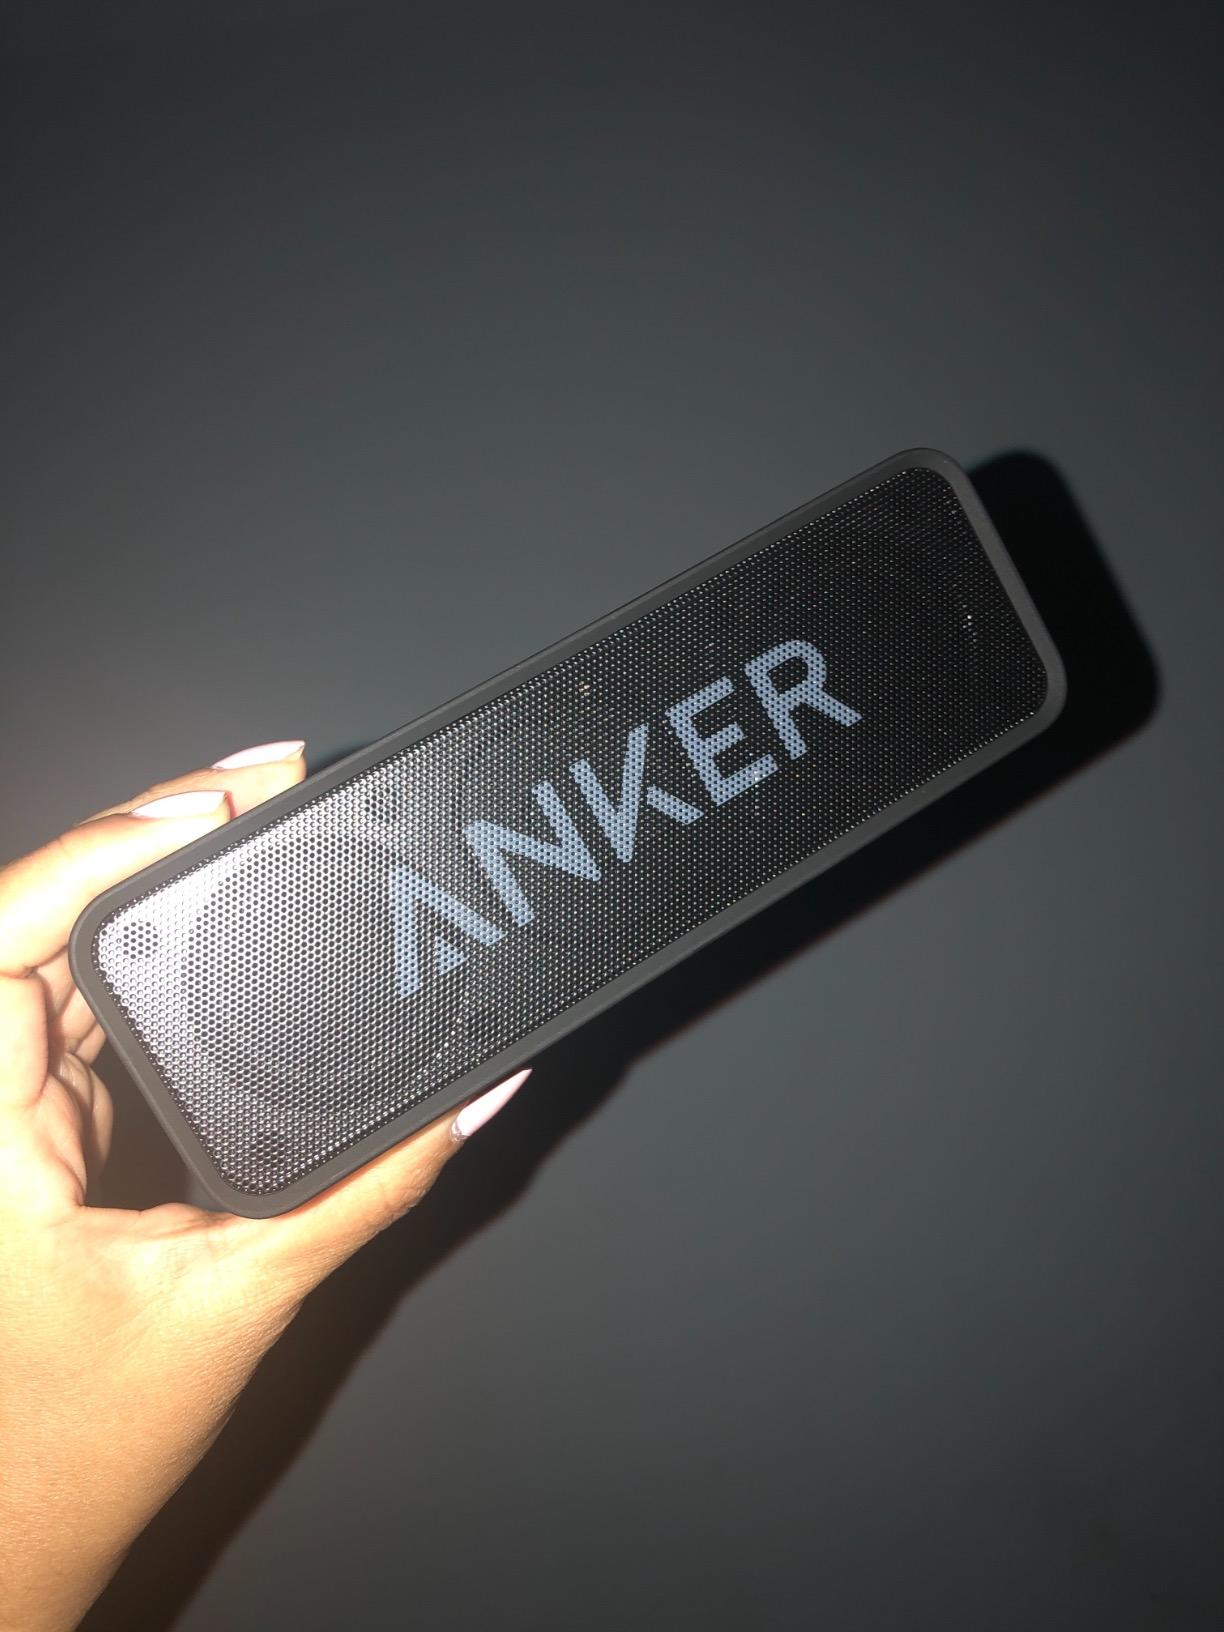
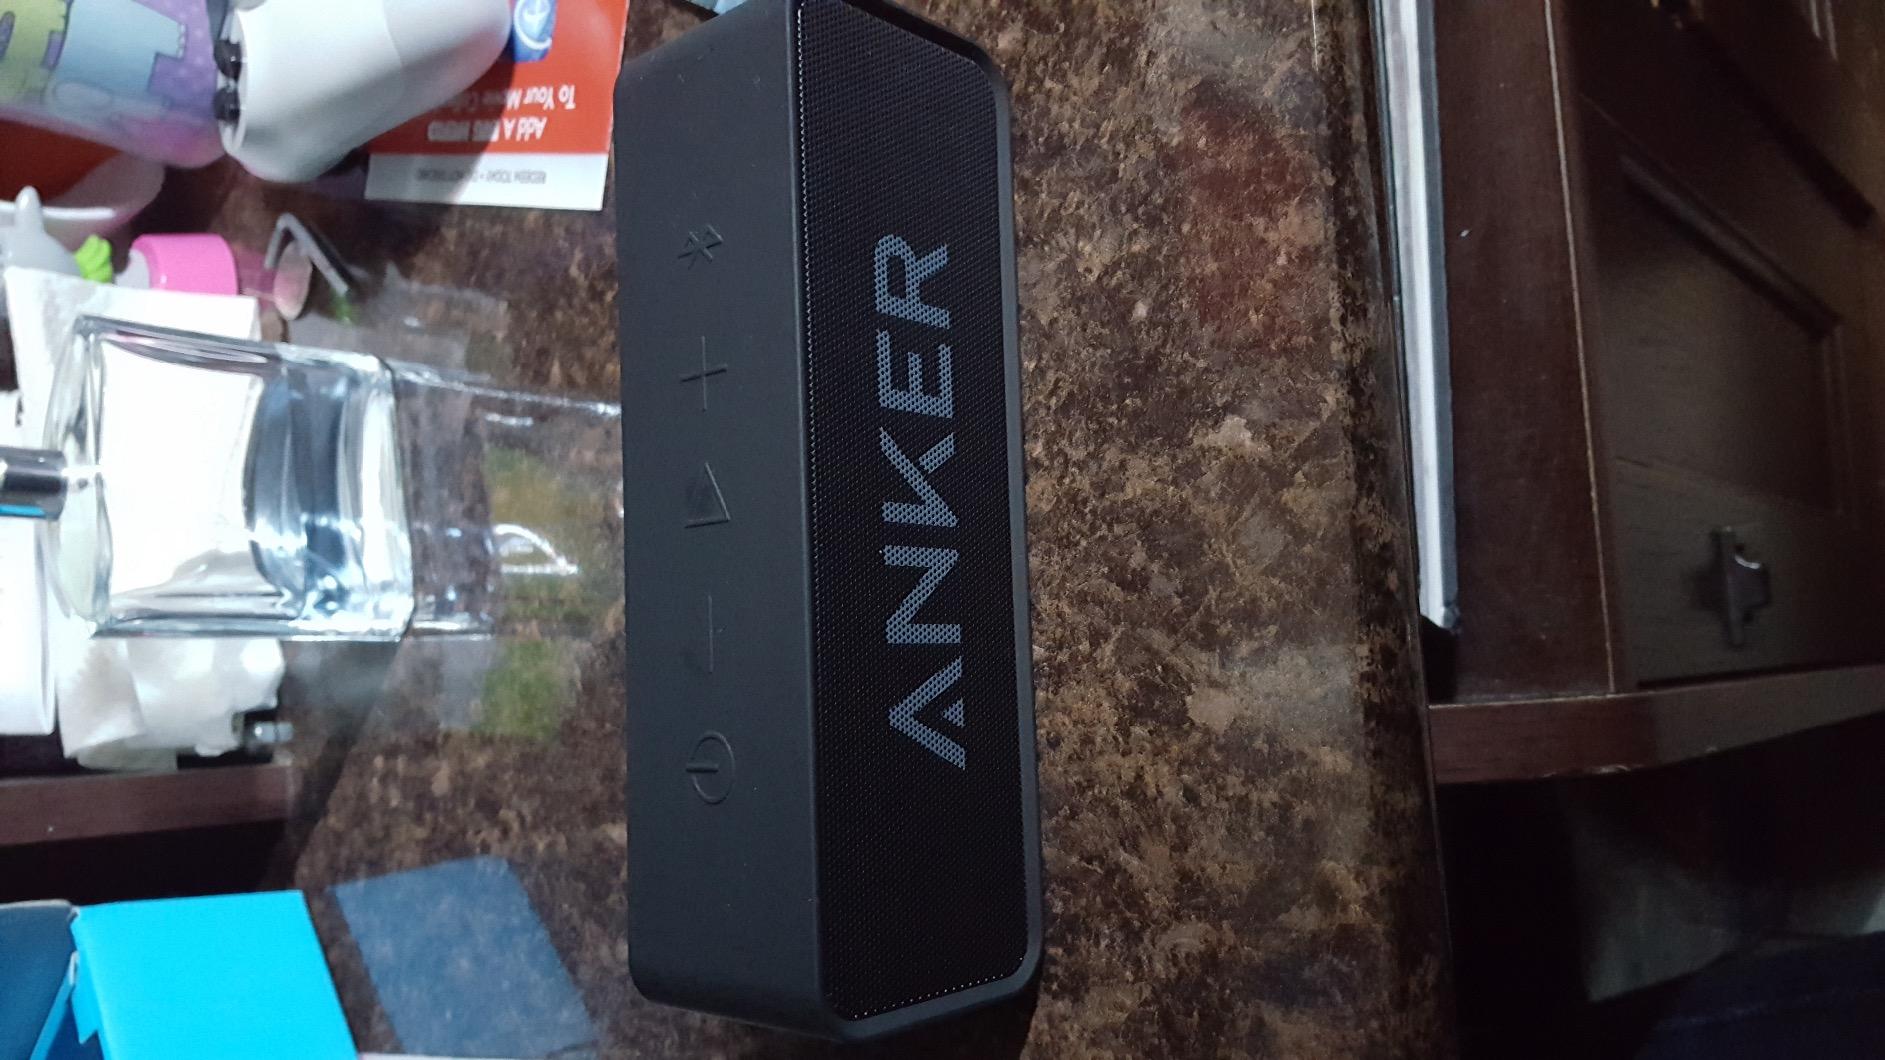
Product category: speaker
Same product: yes